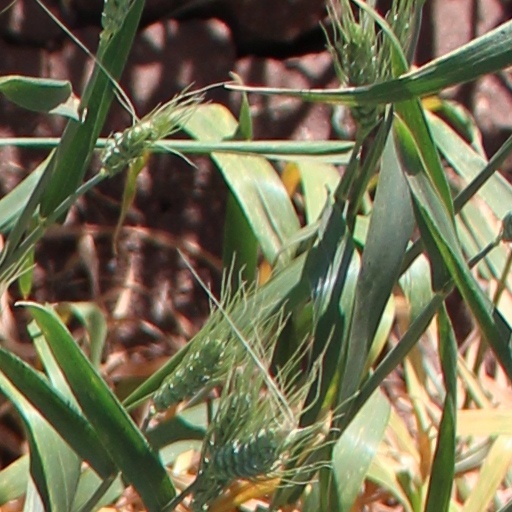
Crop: wheat